John Bell (bishop of Worcester)

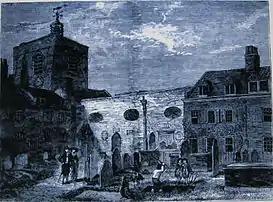
"The "old" Church of St. James, Clerkenwell,"

" Dr. Bell, sometime bishop of Worcester, was buried with due respect August 13, at Clerkenwell, with a sermon preached by Nicholas Harpsfield; he was put into his coffin, like a bishop, with the mitre and other "pontificalibus"; his funeral was illuminated with two white branches, two dozen staff torches, and four great tapers, [near the altar]"